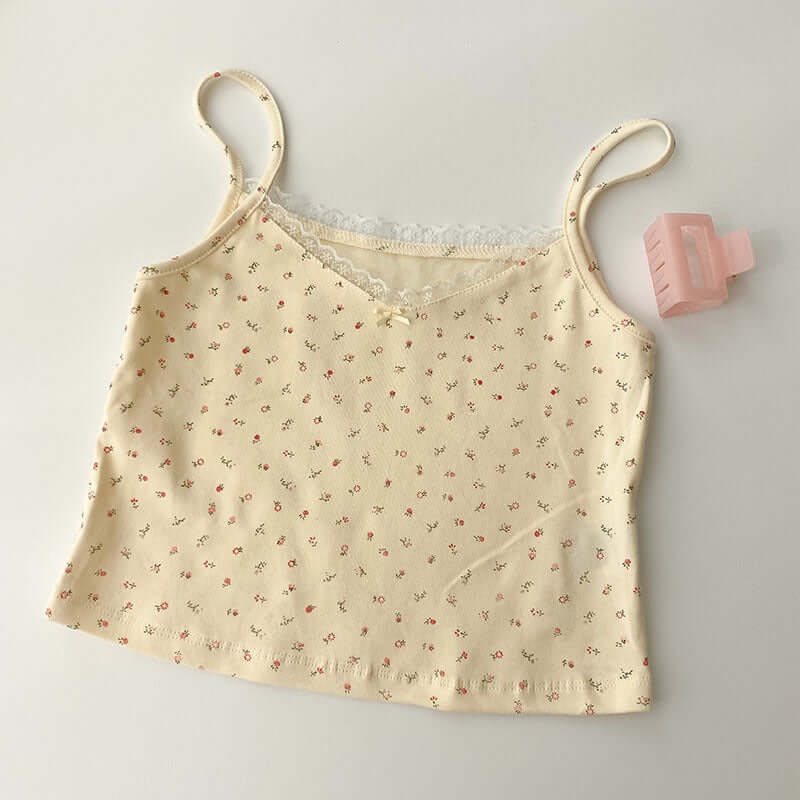
My Store Camisole Women's Tops | Summer Lace Slim Cute Tops | My Store
Product information: Elevate your summer wardrobe with Camisole Women's Tops from My Store . Featuring vintage lace detailing and a slim, flattering fit , these tops are perfect as a bottoming layer or worn alone for a stylish look. Lightweight and breathable, they are ideal for warm weather, casual outings, or special occasions. The cute design adds charm while keeping comfort in mind. Size information: Note: 1. Asian sizes are 1 to 2 sizes smaller than European and American people. Choose the larger size if your size between two sizes. Please allow 2-3cm differences due to manual measurement. 2. Please check the size chart carefully before you buy the item, if you don't know how to choose size, please contact our customer service. 3.As you know, the different computers display colors differently, the color of the actual item may vary slightly from the following images. Packing List: 1X vest
Brand: BRA
Category: Apparel & Accessories > Clothing > Lingerie > Camisoles